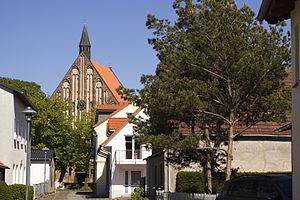
Wiek est une commune sur l'île de Rügen, dans l'arrondissement de Poméranie-Occidentale-Rügen, Land de Mecklembourg-Poméranie-Occidentale.